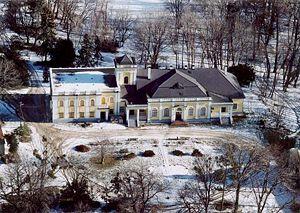
Veszprém est un comitat de l'ouest de la Hongrie.
Csetény est un village et une commune du comitat de Veszprém en Hongrie.